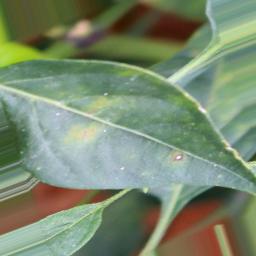
Label: cercospora